Typhoon Faxai

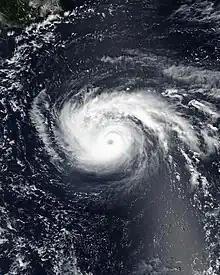
Typhoon Faxai intensifying as it approaches Japan on September 7

Prior to the storm's arrival, over 390,000 people were urged to evacuate as the storm headed towards Japan. Over 100 flights were canceled due to the storm, including 49 from Japan Airlines and 41 from All Nippon Airways. Ships that were set to depart from Tokyo Port were canceled as well. 13,300 customers at the Narita International Airport were trapped in the airport overnight. Passengers were forced to stay inside the airport, when both railways towards the city center were shut down. The airport handed out 18,000 sets of water and other utensils to customers at the airport. Highways were closed across Japan. The Japan Meteorological Agency (JMA) issued warnings for storm surge, flooding, and landslides, advising residents to avoid going outdoors. About 150,000 people across the Kanagawa, Shizuoka, and Tokyo Prefectures were sent an evacuation advisory. In addition, 2.5 million people were given instructions for preparations. Shelters were initiated across Tokyo as well.